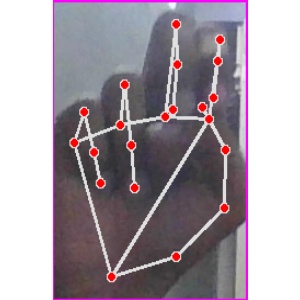
अक्षर: ह